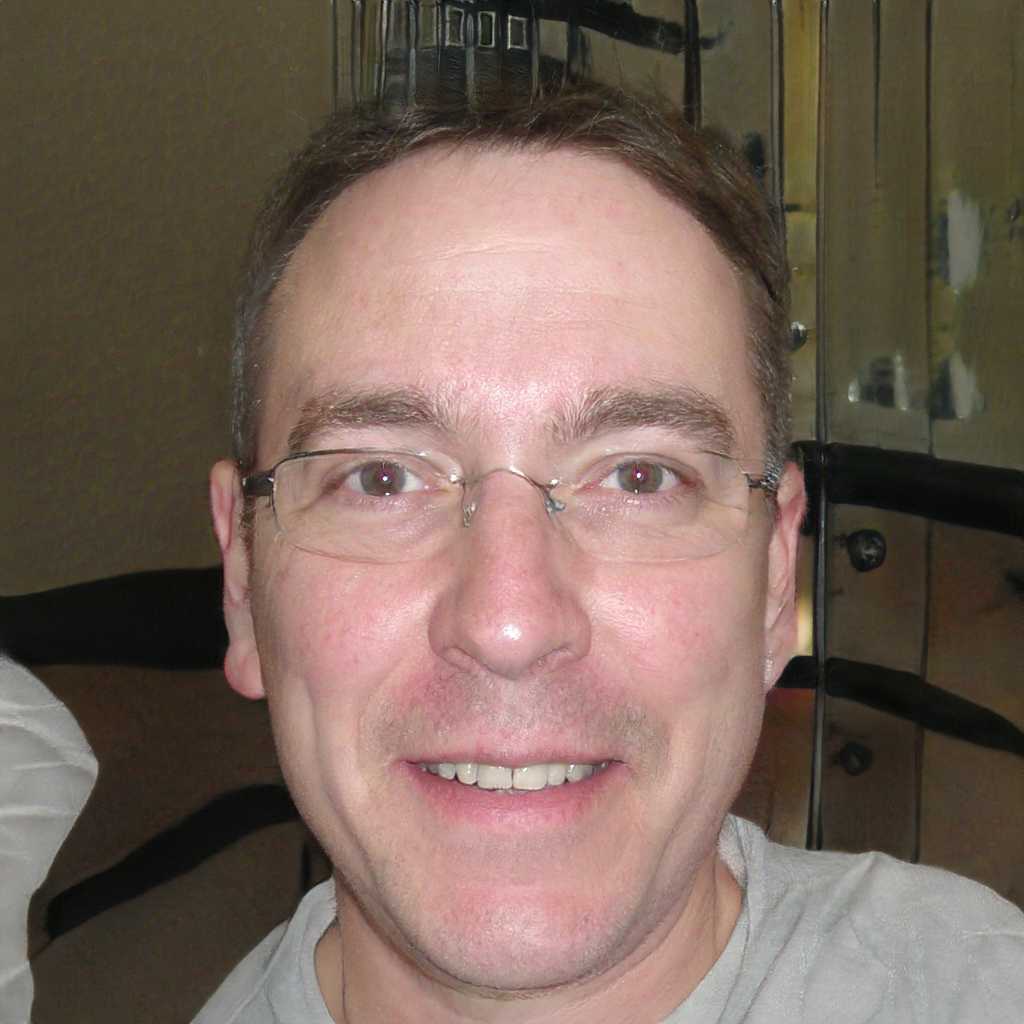
Label: Colored